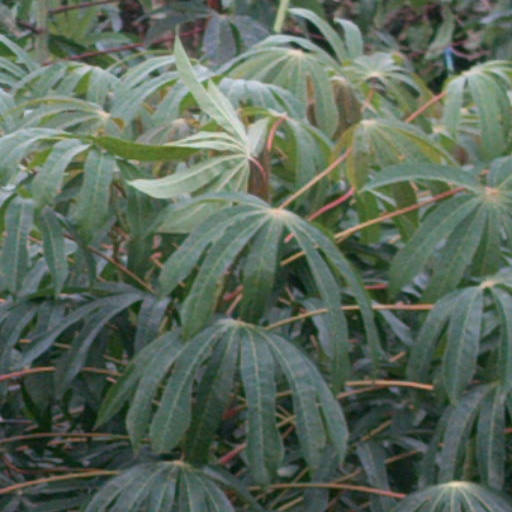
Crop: cassava